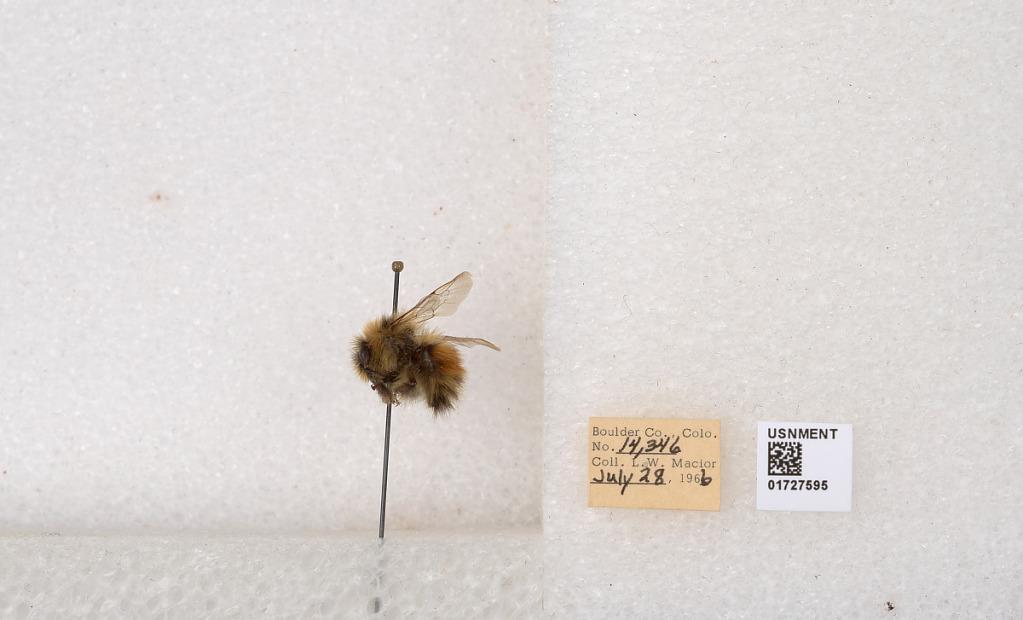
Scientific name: Bombus (Pyrobombus) sylvicola Kirby
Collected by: L. Macior
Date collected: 1966-7-28
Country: United States
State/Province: Colorado
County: Boulder
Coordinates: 40.0163, -105.294